Kidder & Ko

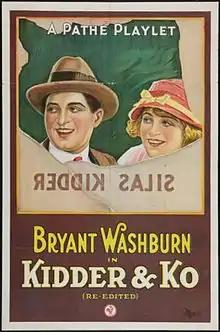
Film poster

Kidder & Ko is a lost 1918 silent film comedy directed by Richard Foster Baker and starring Bryant Washburn and Gertrude Selby.